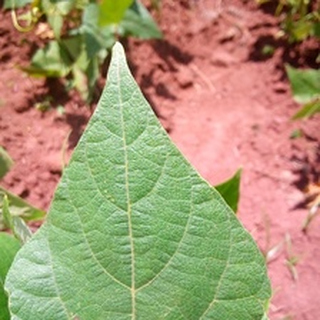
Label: healthy_bean